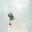
Label: airplane